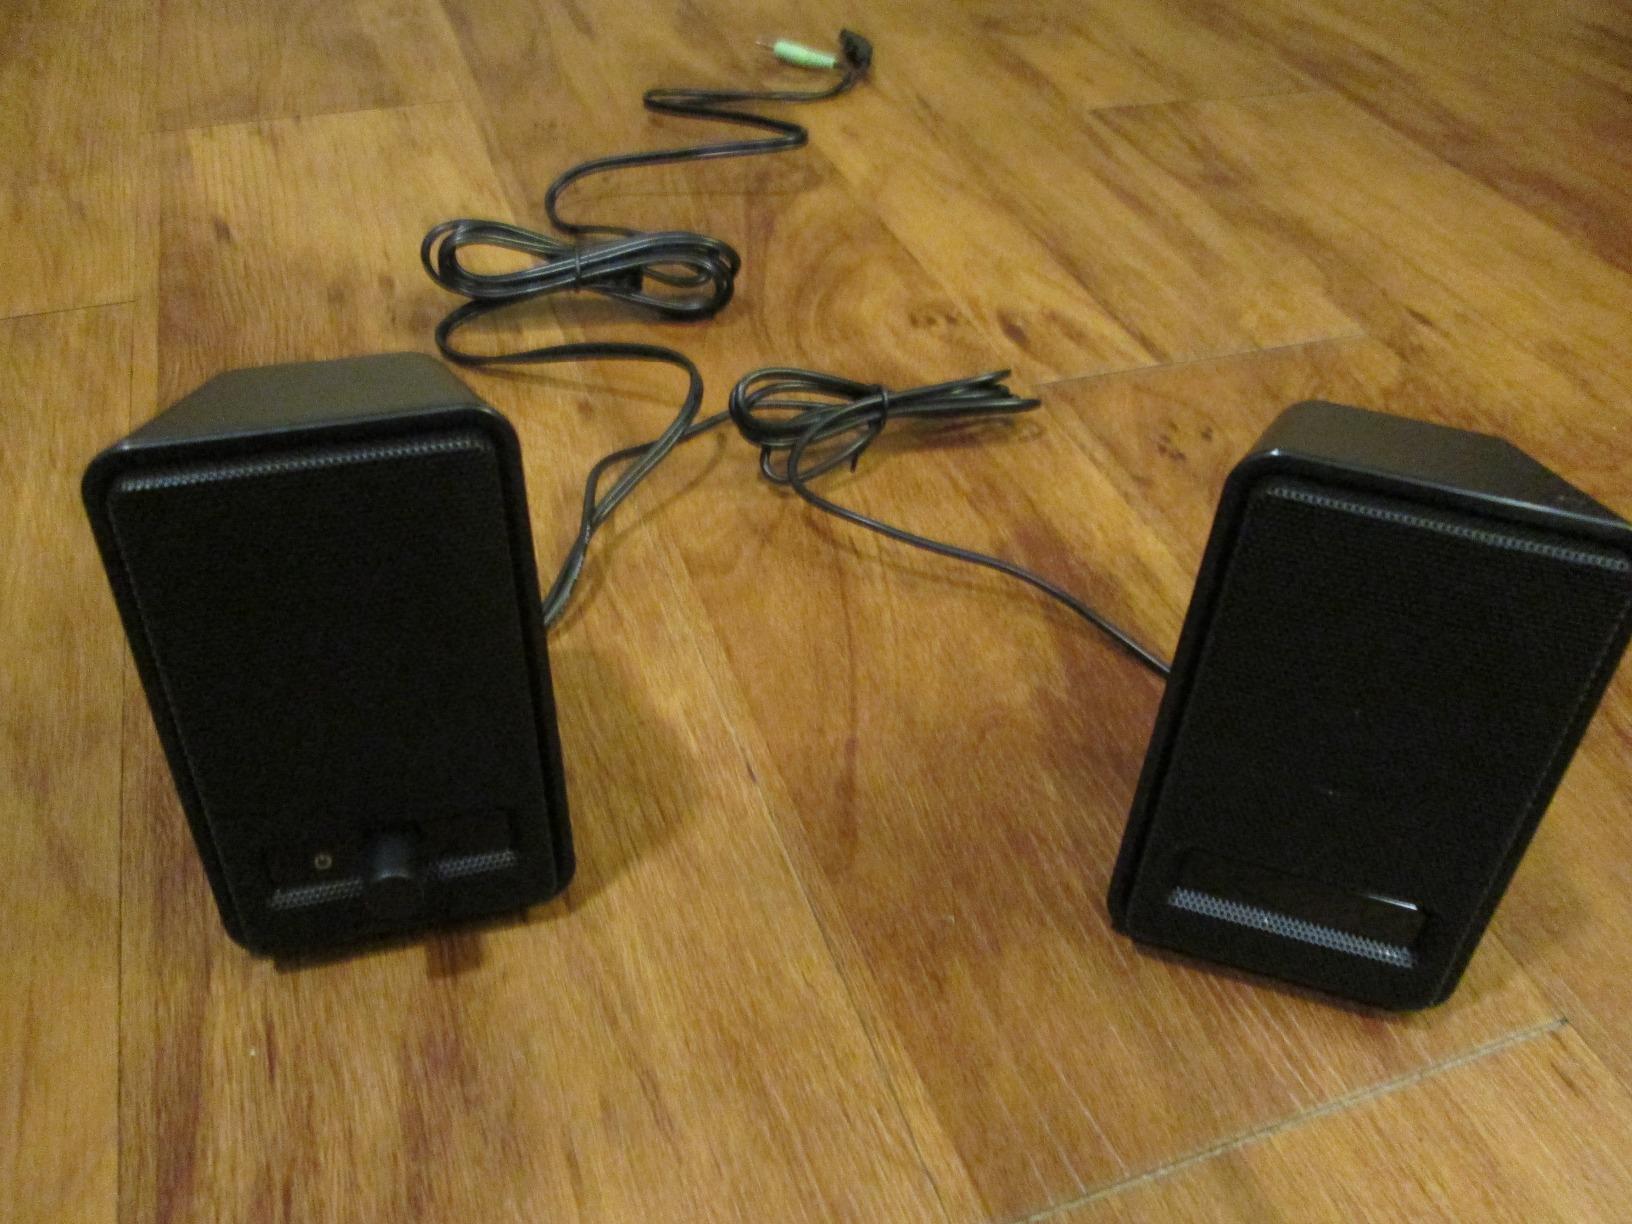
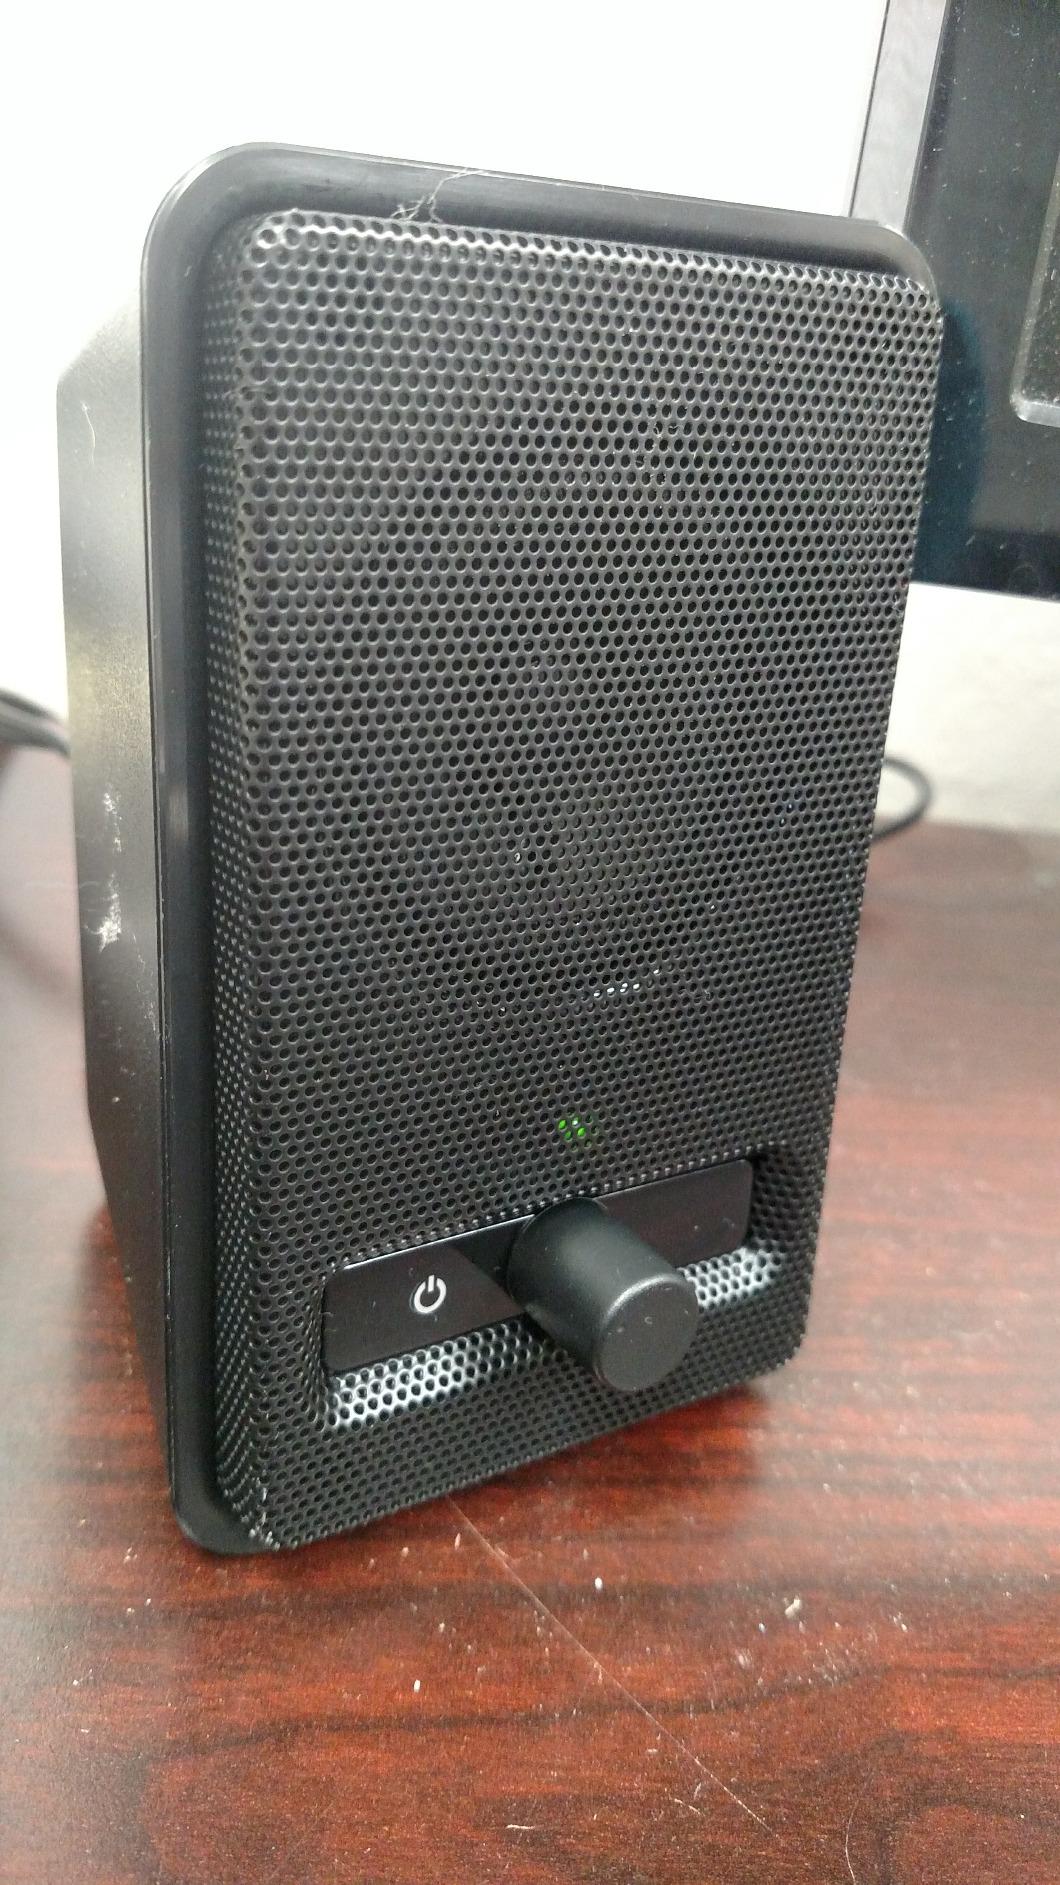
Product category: speaker
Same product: yes